Takeshi Sakamoto

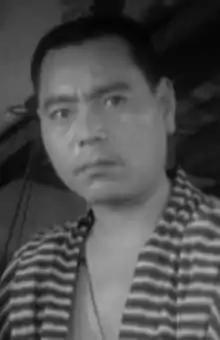
Sakamoto in "A Story of Floating Weeds"

was a Japanese actor. He appeared in more than 300 films between 1925 and 1965, mostly in productions of the Shōchiku studio. He gained popularity as a supporting character, working for directors such as Yasujirō Ozu, Keisuke Kinoshita, Mikio Naruse, Hiroshi Shimizu and Heinosuke Gosho.